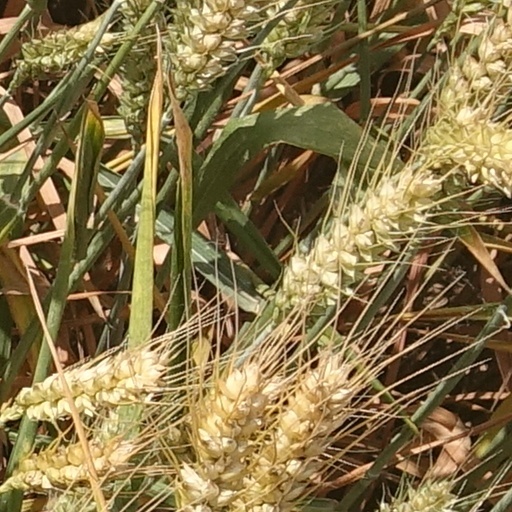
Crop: wheat